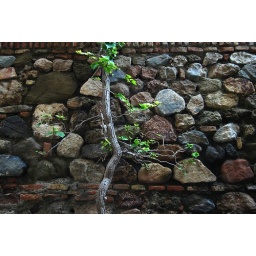
Tree in front of the stone wall